Ellinika Chronika

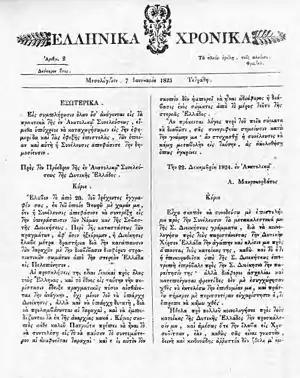
issue of January 7, 1825

On December 18, 1823, Mayer announced the newspaper's publication with a leaflet which also contained a Mayer's text and an extract of a Jeremy Bentham's essay about free press. On December 24, 1823, a special edition of was printed and on January 1, 1824, its regular edition began. During 1824, 106 issues were published, followed by 105 in 1825, and further 15 from February 6 to February 20, 1826, when its print stopped. The newspaper had distributors in many Greek cities and abroad. The annual subscription fee cost 6 Spanish thalers. One hundred papers of every edition were distributed free to the Greeks.